Graft polymer

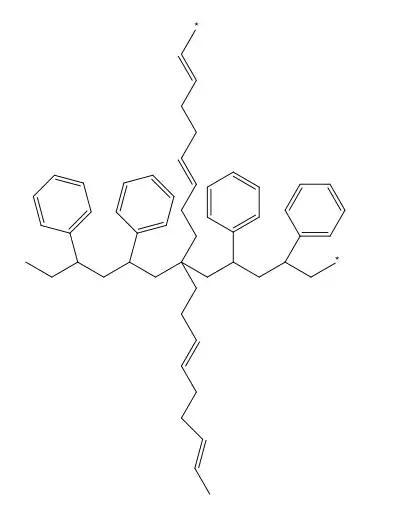
High Impact Polystyrene (HIPS) consists of the polystyrene backbone with polybutadiene chains branching from it in each direction.

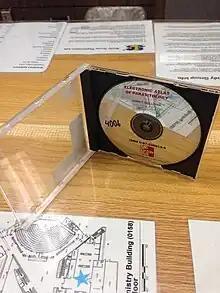
CD case made from general purpose polystyrene (GPPS) and high impact polystyrene in the black portion (HIPS)

High impact polystyrene (HIPS) was discovered by Charles F. Fryling in 1961. HIPS is a low cost, plastic material that is easy to fabricate and often used for low strength structural applications when impact resistance, machinability, and low cost are required. Its major applications include machined prototypes, low-strength structural components, housings, and covers. In order to produce the graft polymer, polybutadiene (rubber) or any similar elastomeric polymer is dissolved in styrene and polymerized. This reaction allows for two simultaneous polymerizations, that of styrene to polystyrene and that of the graft polymerization of styrene-rubber. During commercial use, it can be prepared by graft copolymerization with additional polymer to give the product specific characteristics.